Juan José Muñante

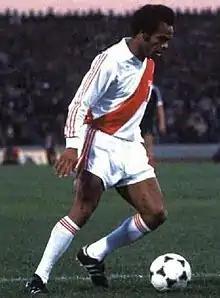
Juan Jose (The Cobra)

Juan José Muñante López (12 June 1948 – 23 April 2019) was a Peruvian footballer who played in a right winger role.